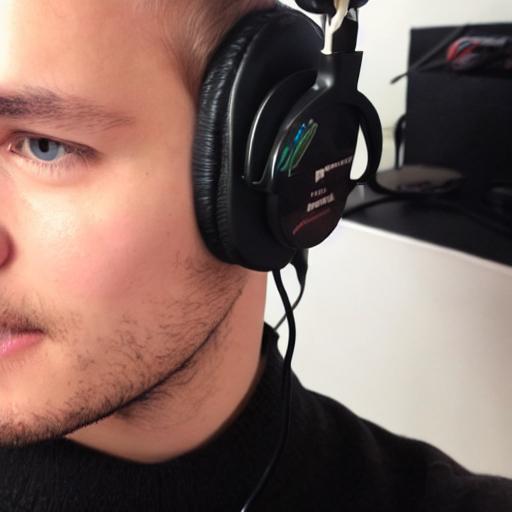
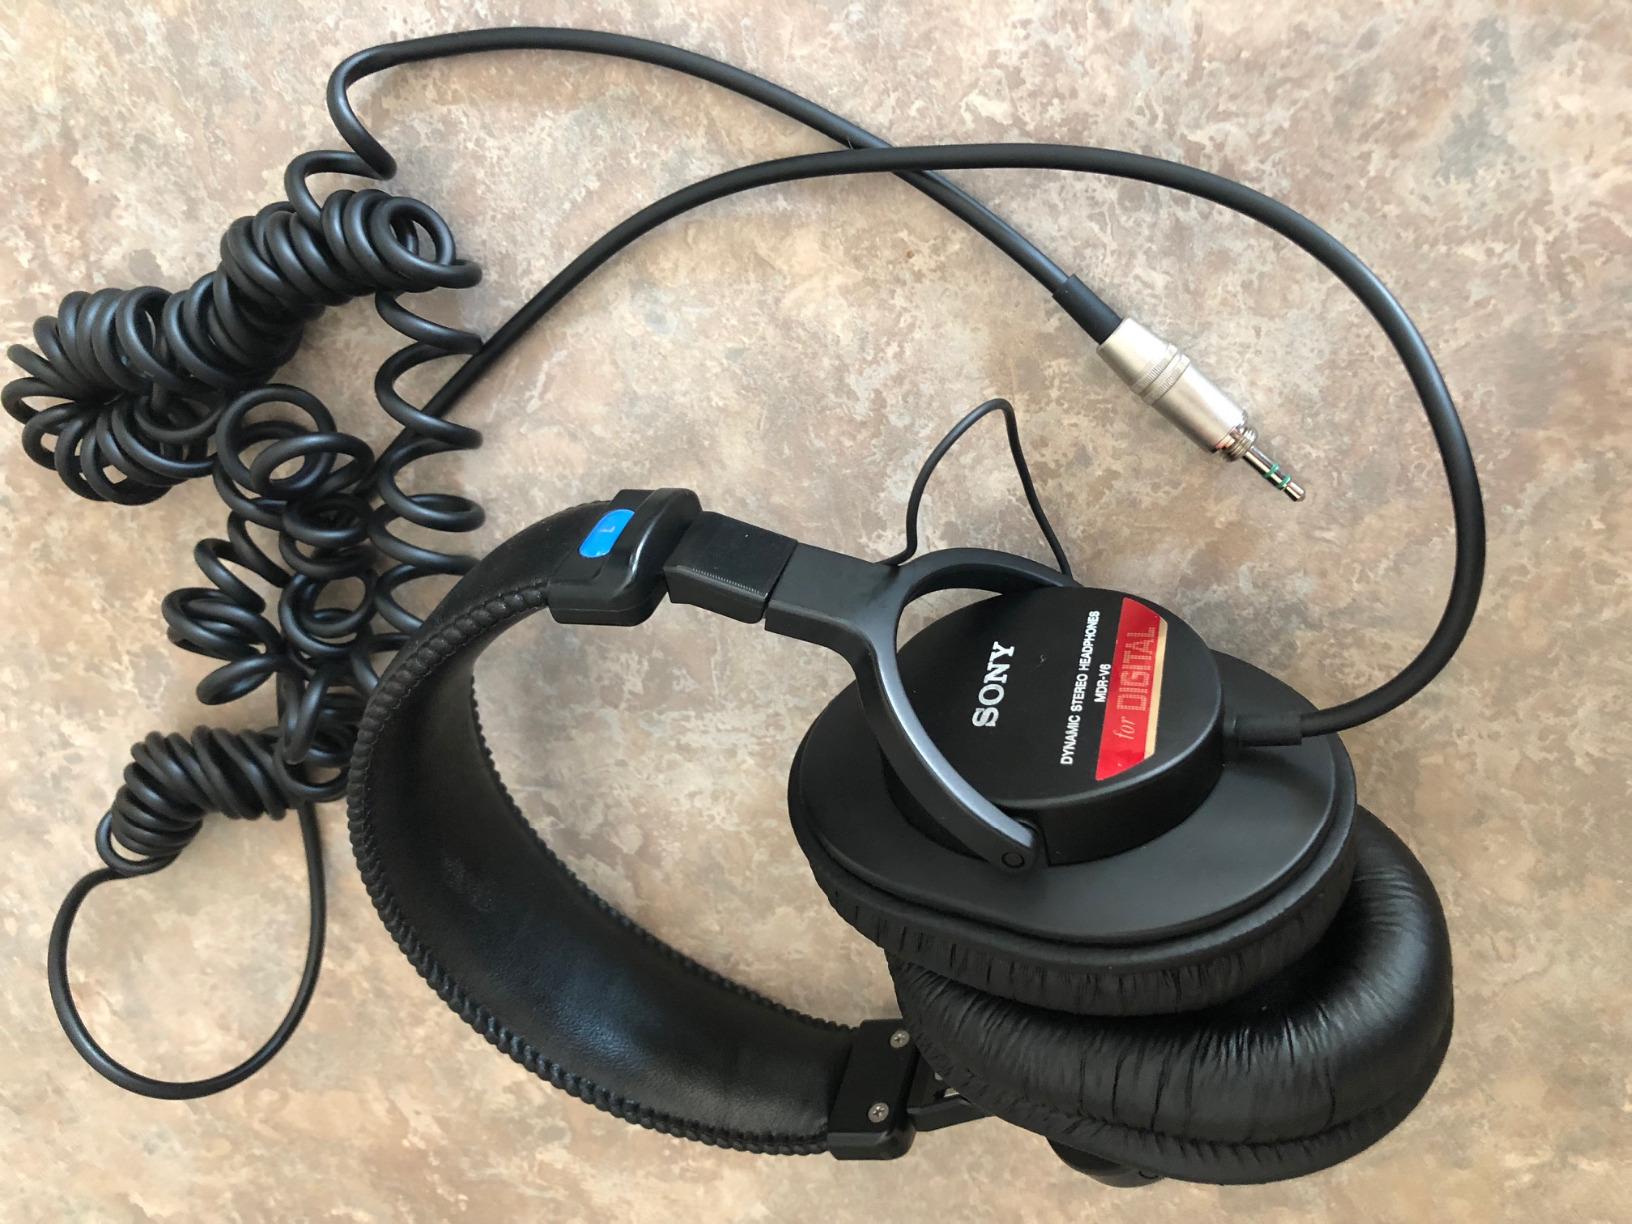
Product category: headphones
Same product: no